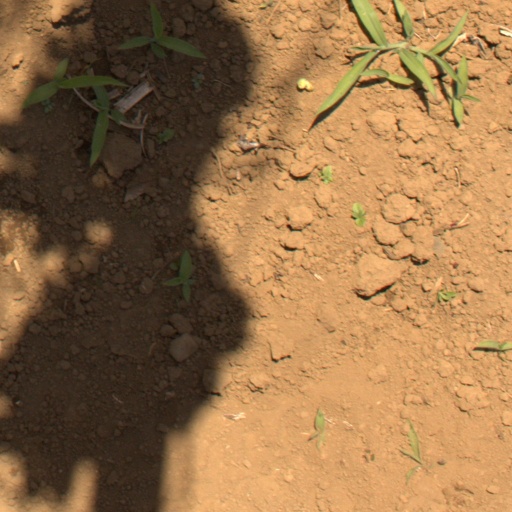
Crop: Jerusalem artichoke